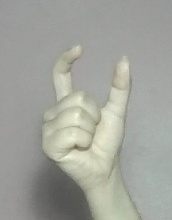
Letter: nun